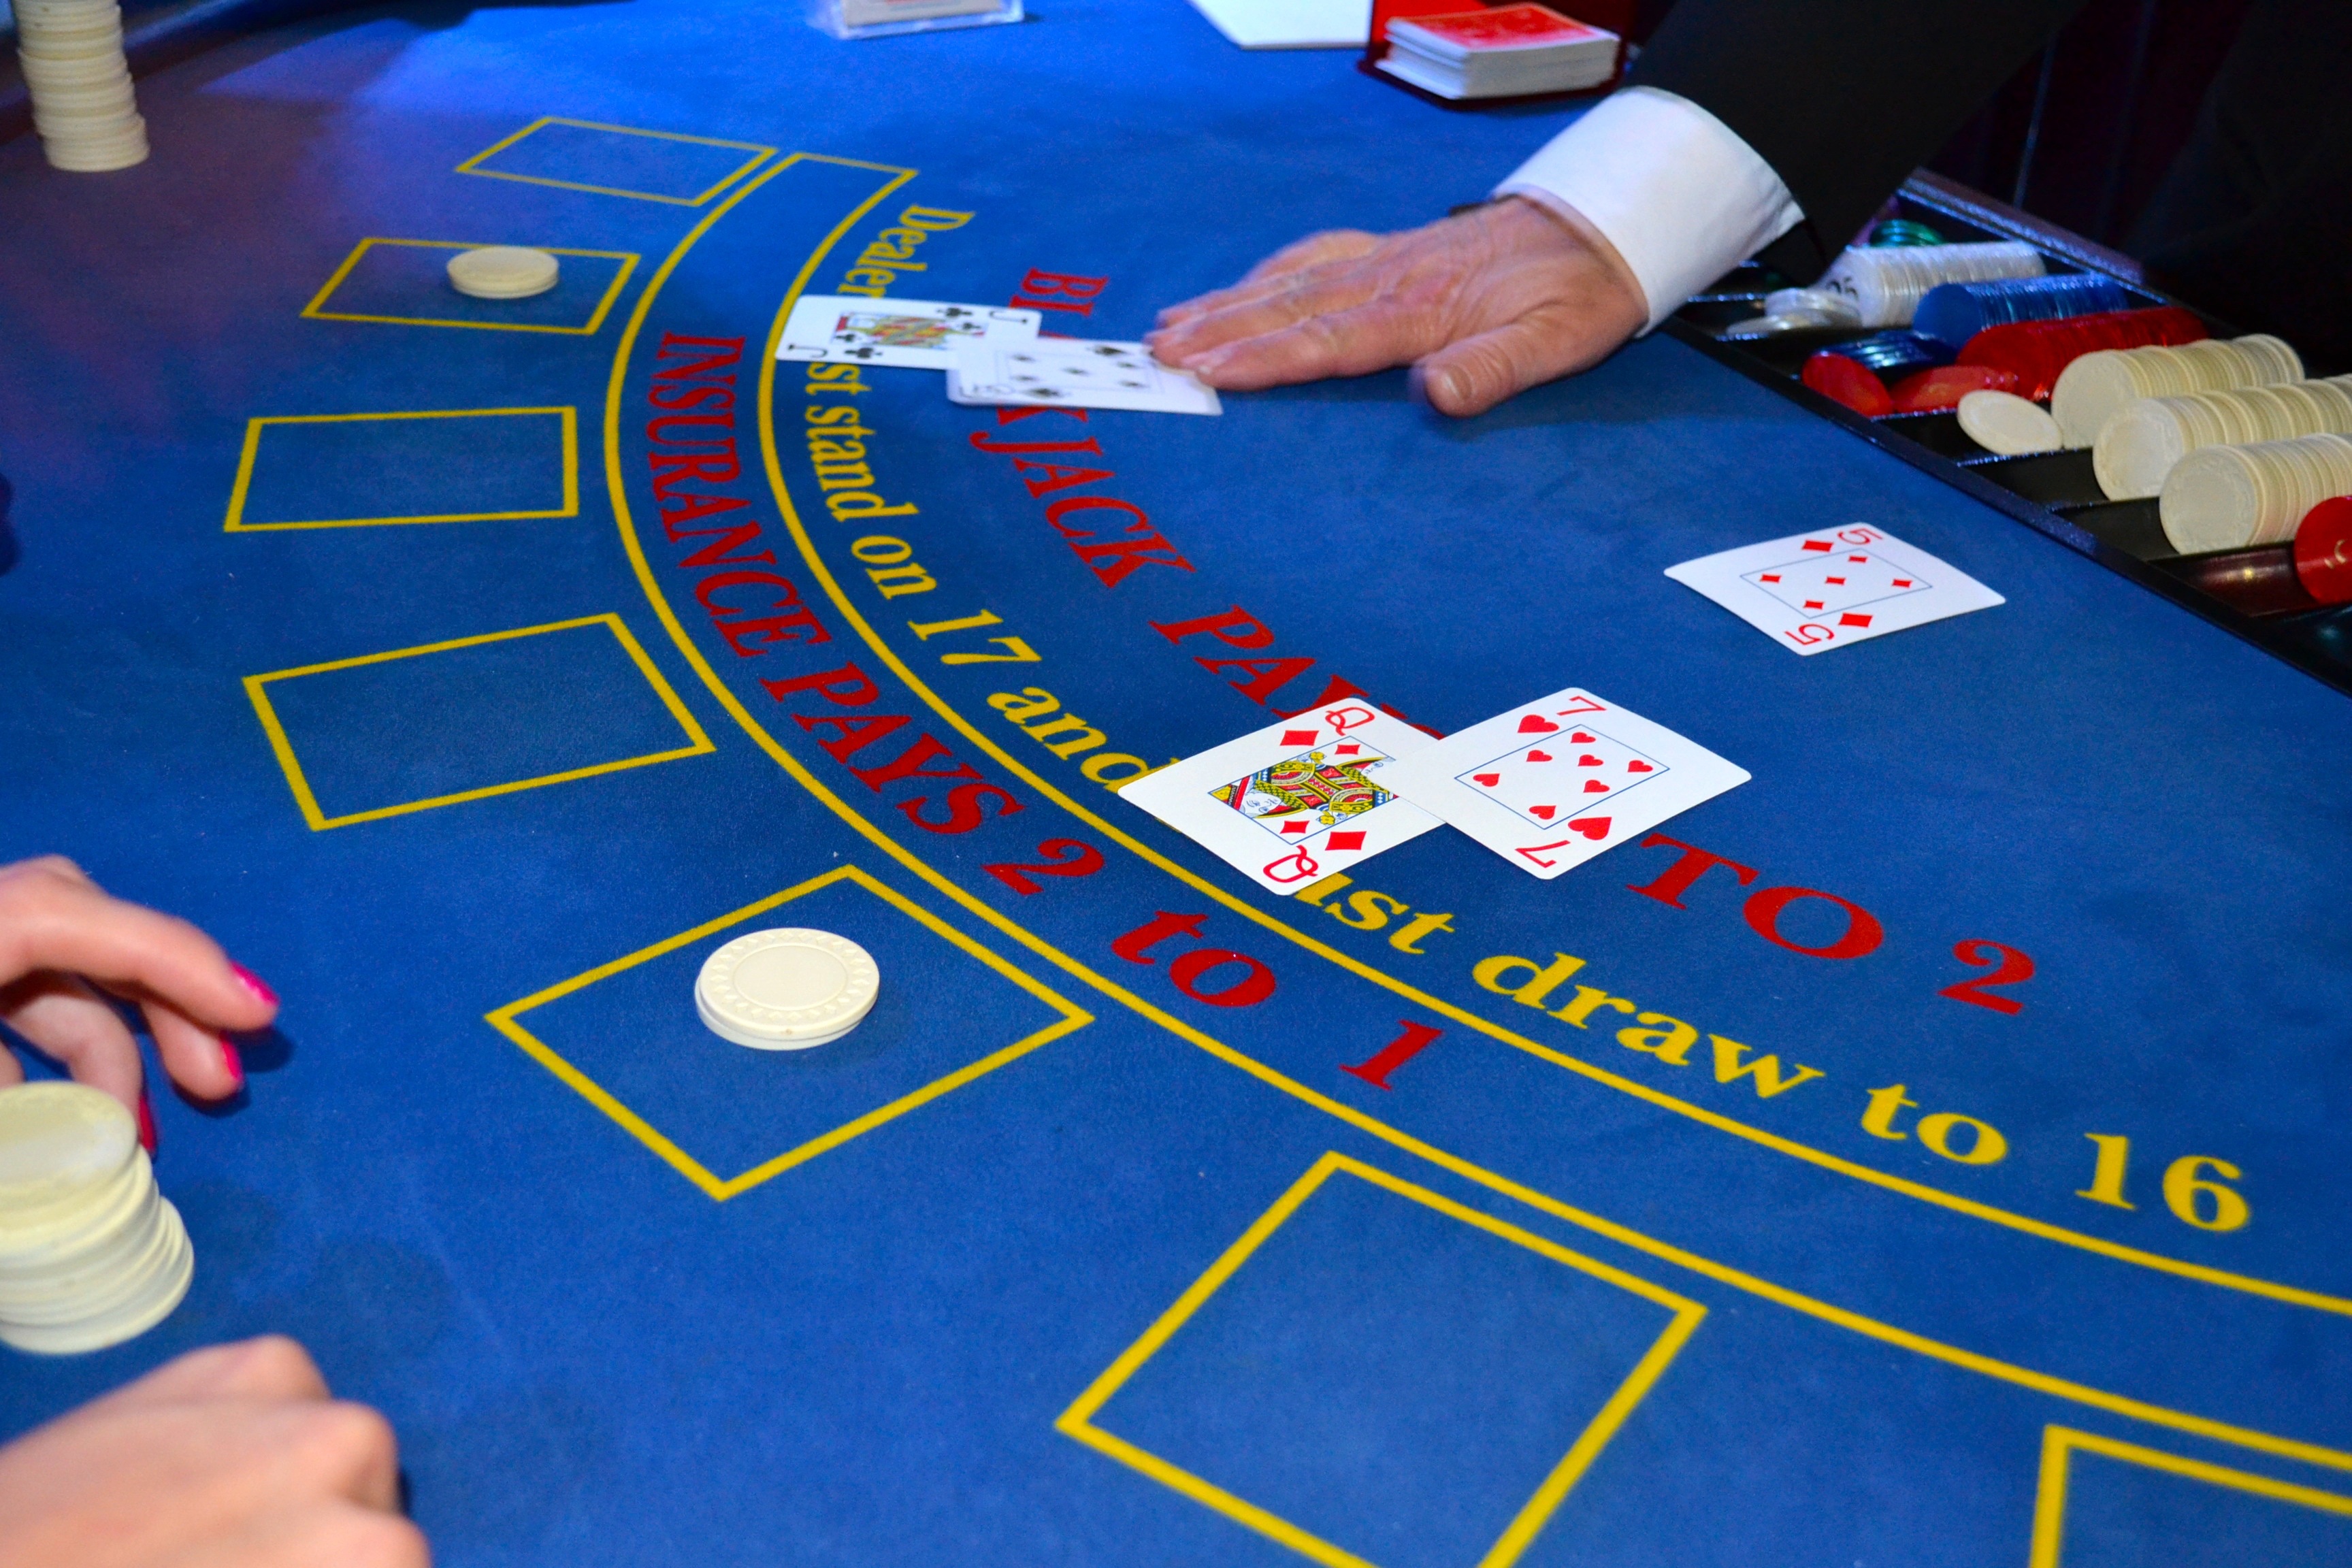
table, game, play, money, gamble, cards, vegas, casino, gambling, games, luck, risk, fortune, winner, success, dealer, win, chips, bet, blackjack, black jack, croupier